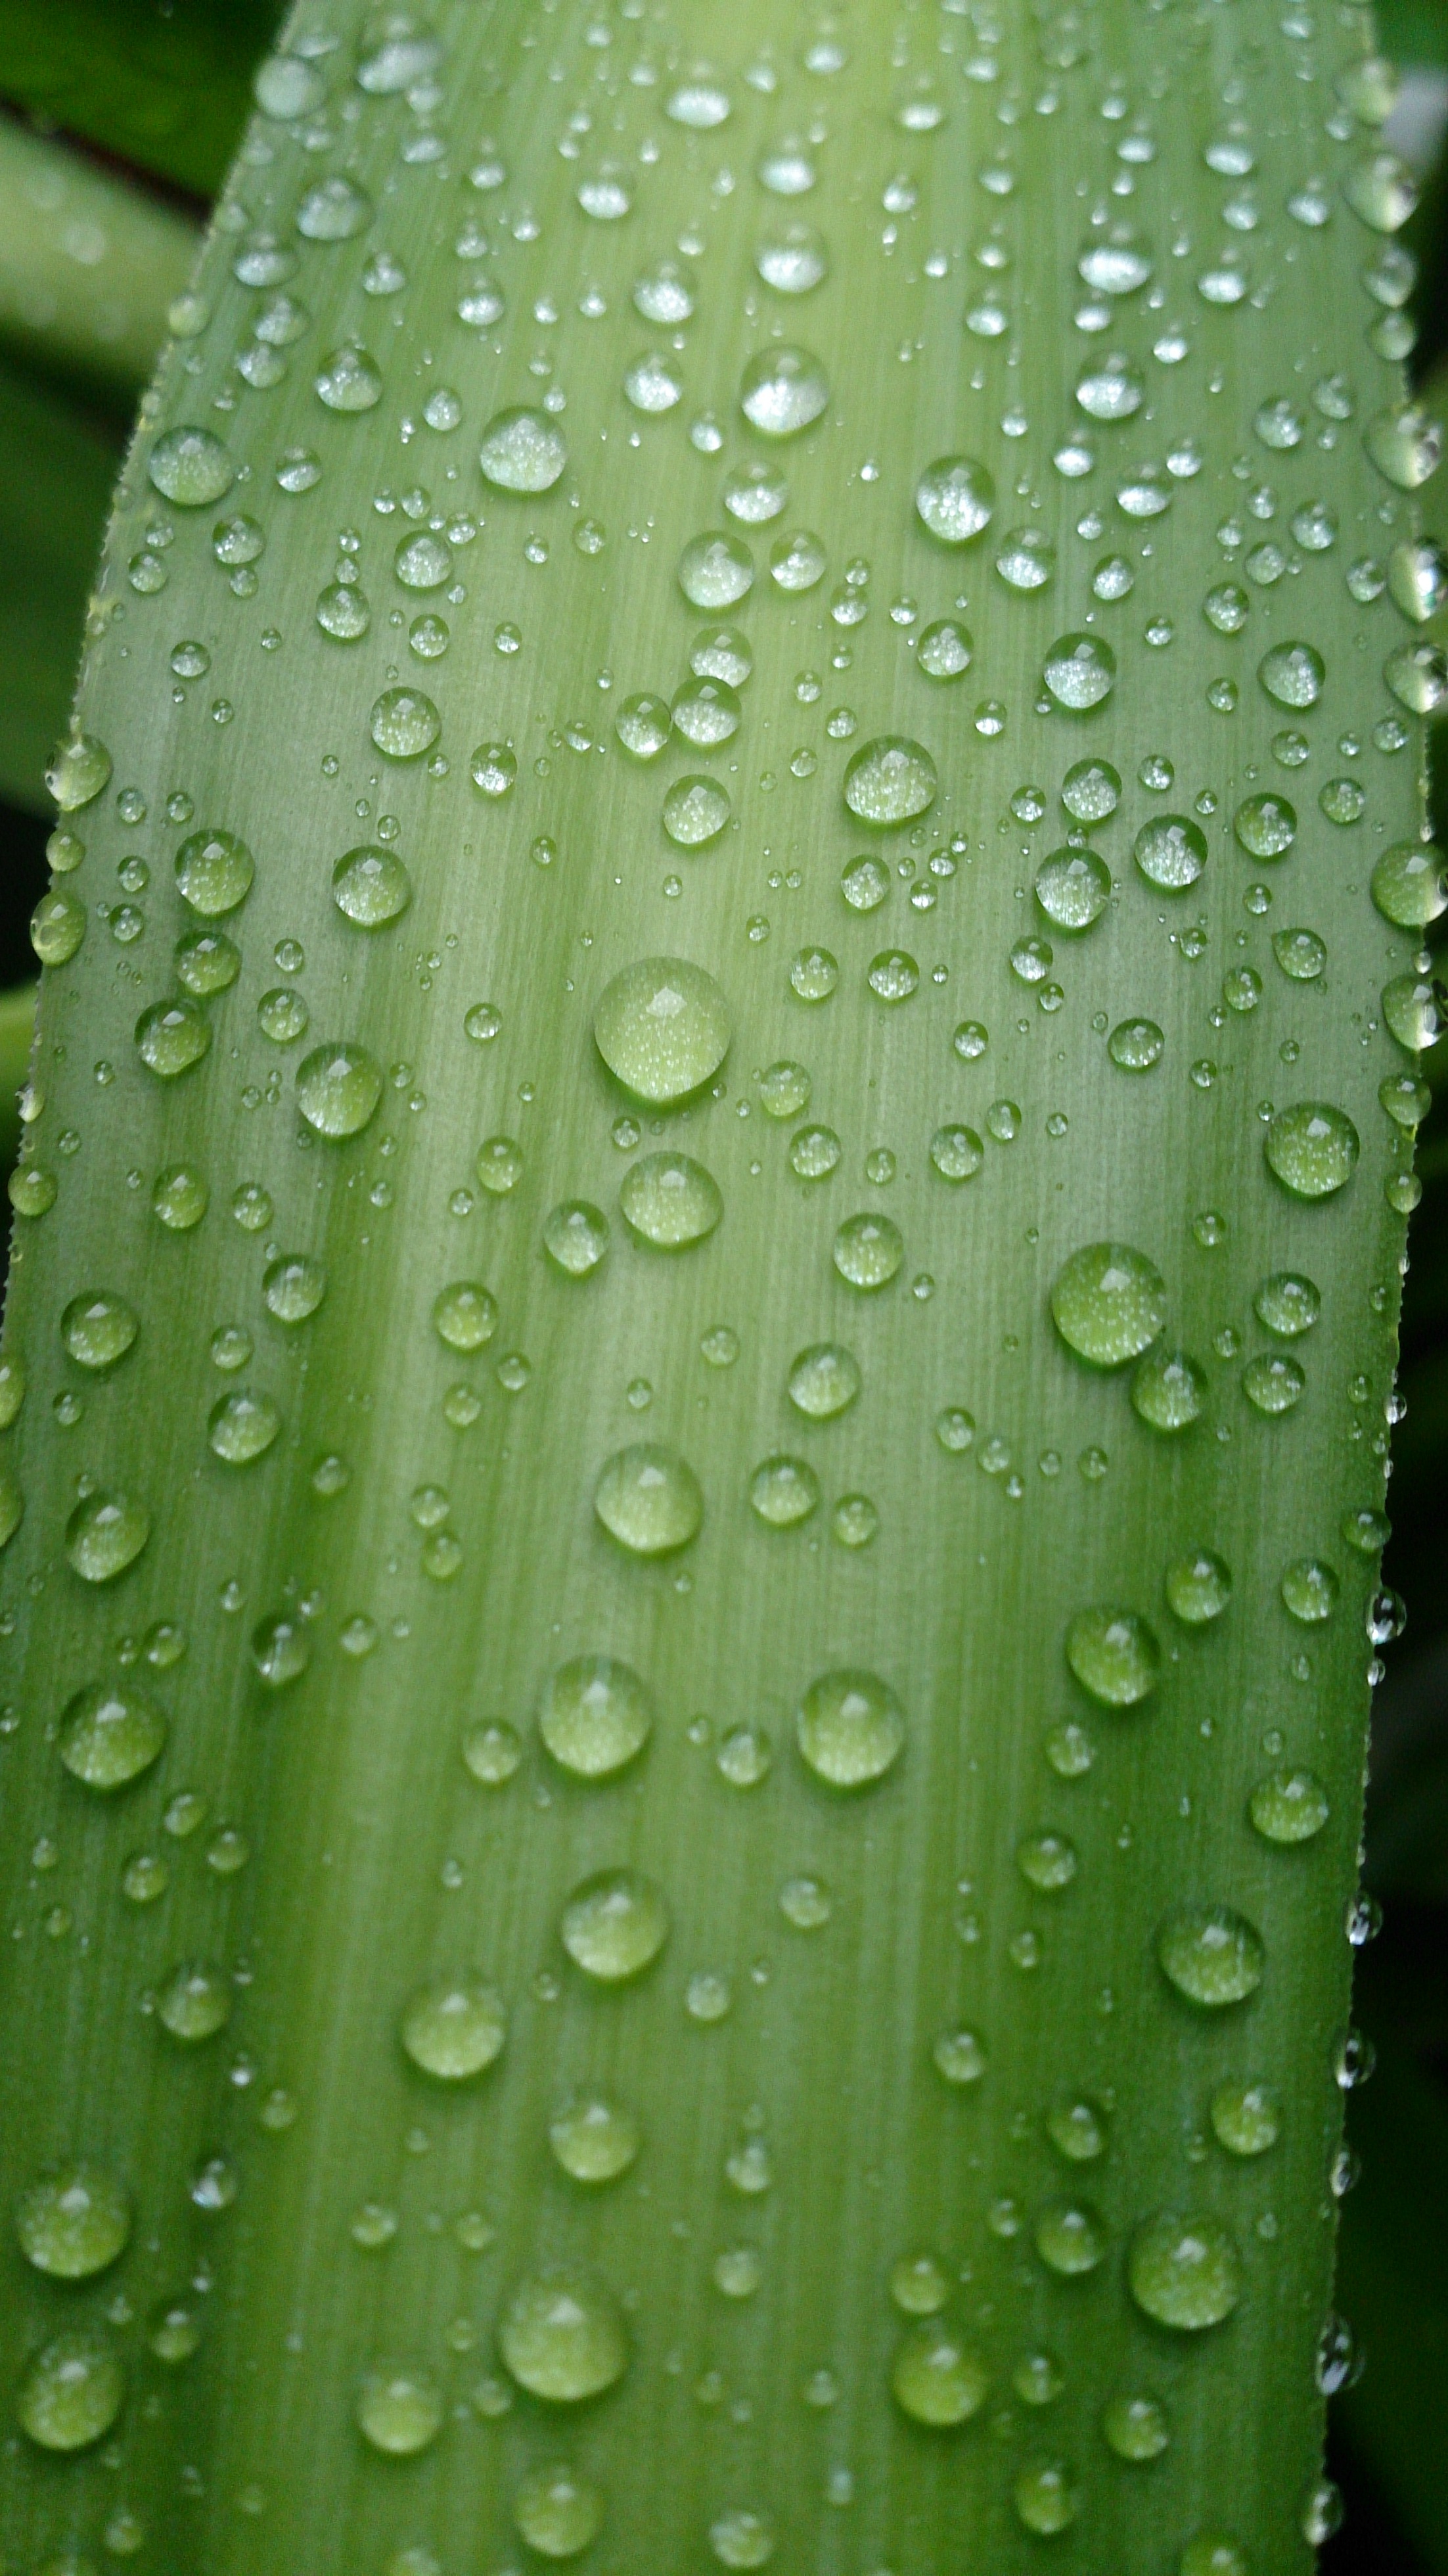
water, nature, grass, drop, dew, plant, morning, rain, leaf, petal, green, color, fresh, botany, flora, life, freshness, close up, leaves, rainy, moisture, macro photography, plant stem